1967 in the Vietnam War

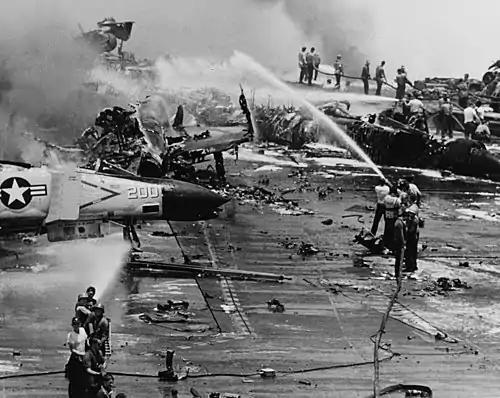
USS "Forrestal" fire

Operation Coronado was conducted by the Mobile Riverine Force in Cần Giuộc District. The operation resulted in 50 U.S. and approximately 170 VC killed.